Yuanjiangjie station

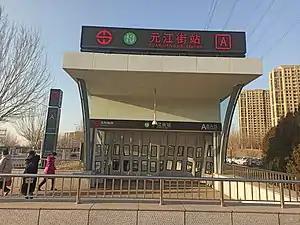

Yuanjiangjie is a station on Line 10 of the Shenyang Metro. The station opened on 29 April 2020.